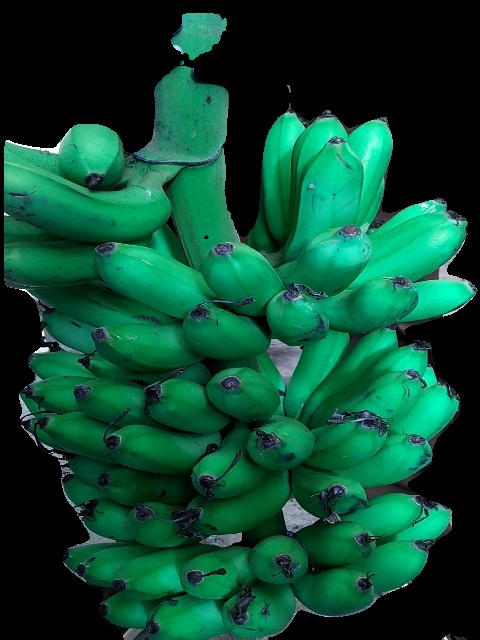
Variety: rasbale
Grade: grade1